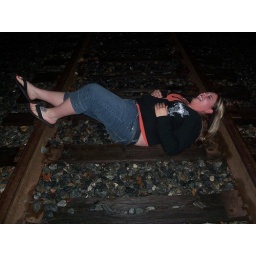
celebrating her birthday at side street pizza in tryon....we didnt have any real rope ....so we used &amp;quot;invisible rope&amp;quot;